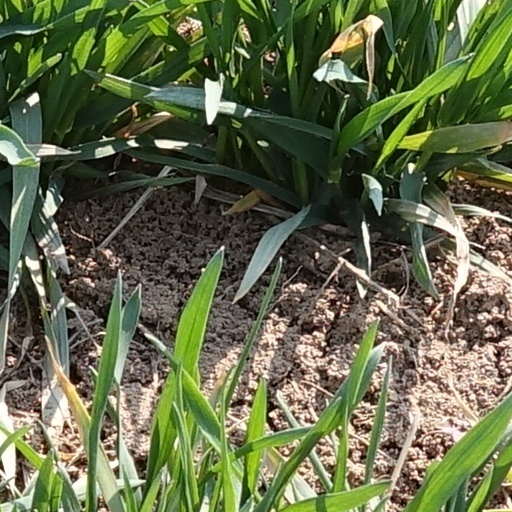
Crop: wheat